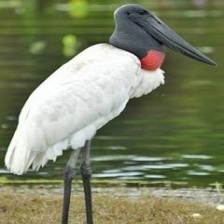
Species: JABIRU
Scientific name: JABIRU MYCTERIA
ImageNet parent category: white_stork